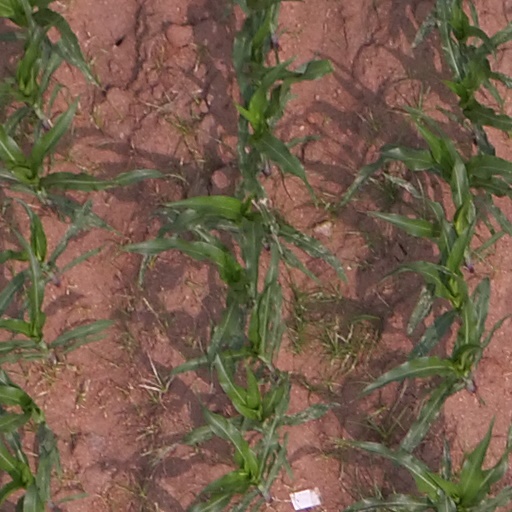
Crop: maize; corn